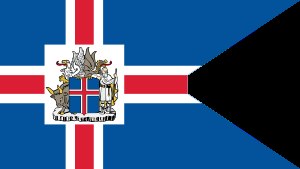
Islands præsident
Det islandske præsidentflag
Islands præsident er Islands statsoverhoved.